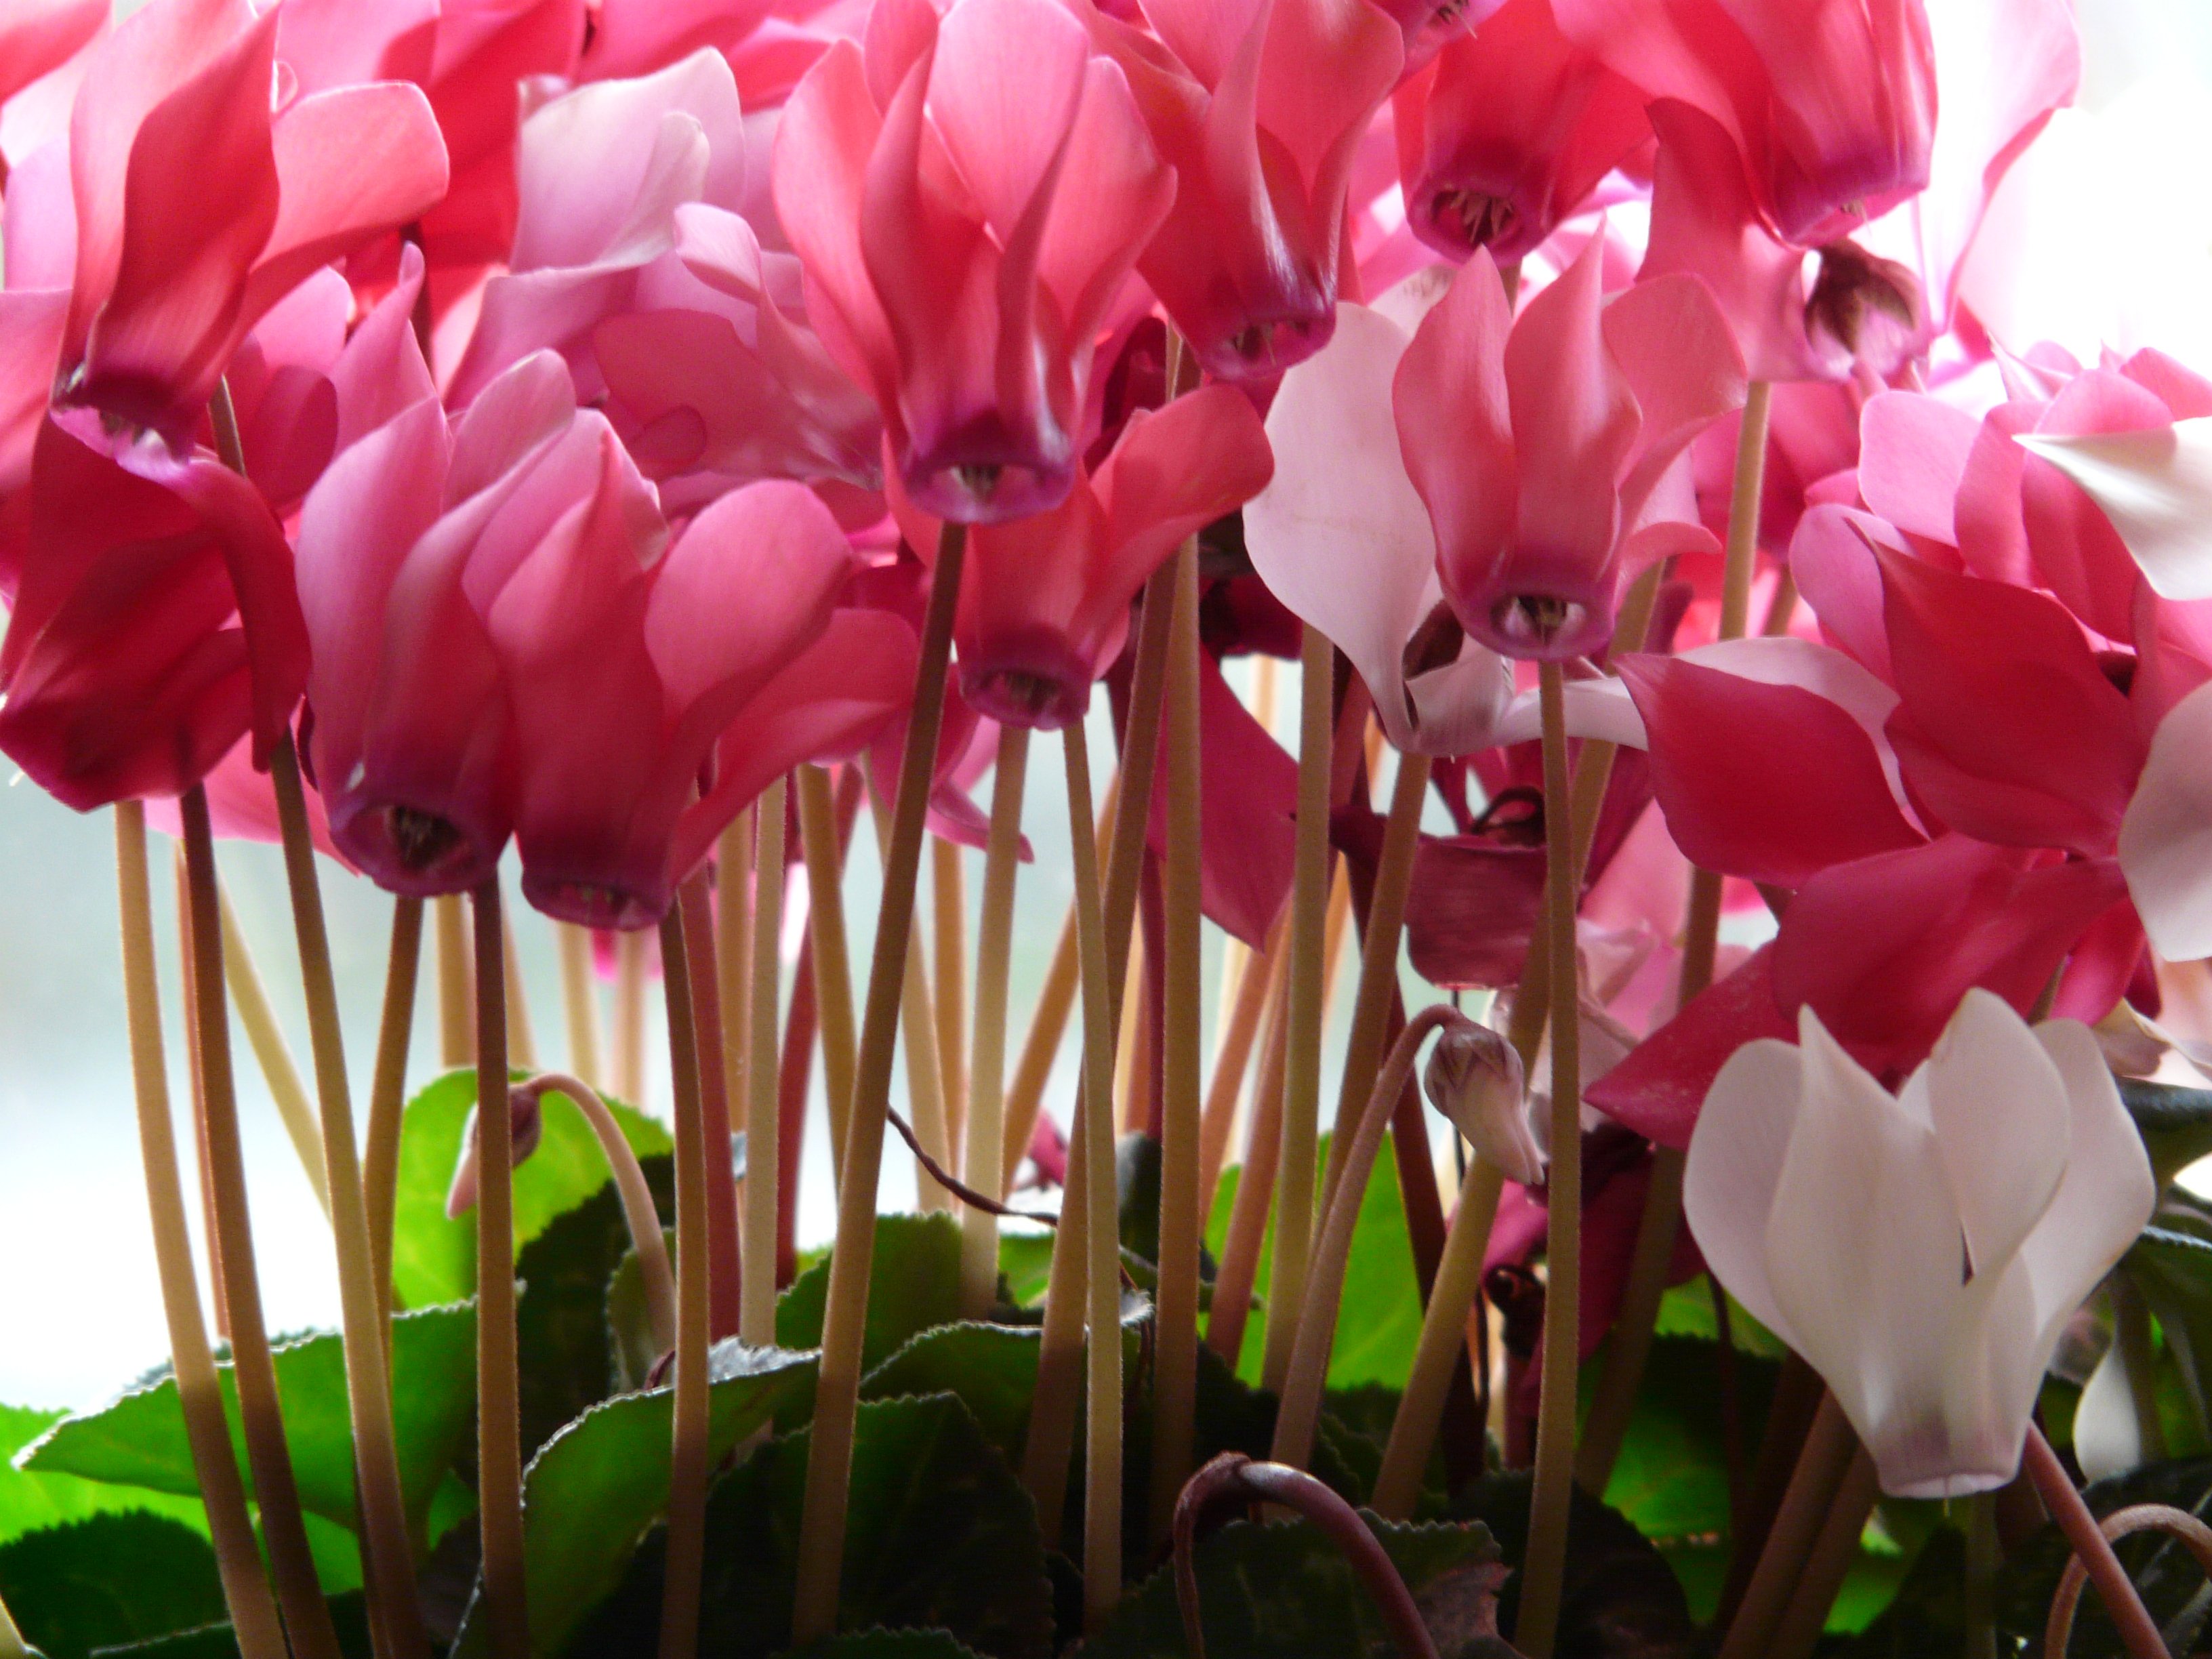
blossom, plant, white, flower, petal, bloom, pink, flora, stalk, flowerpot, cyclamen, ornamental plant, flowering plant, land plant